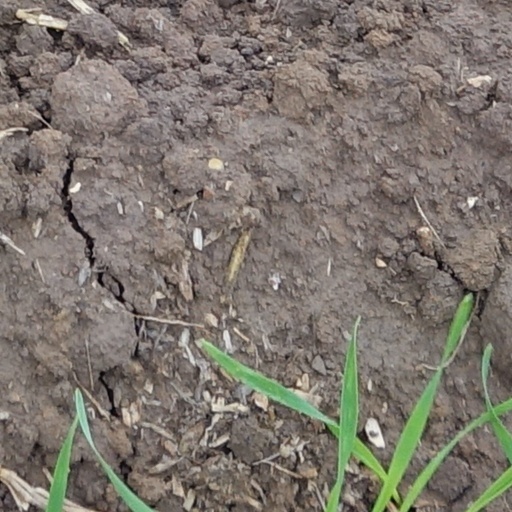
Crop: wheat